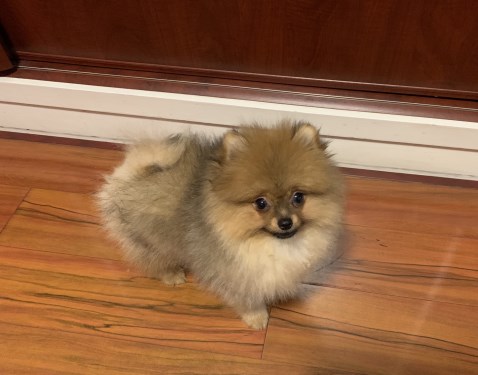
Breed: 1936-n000005-Pomeranian